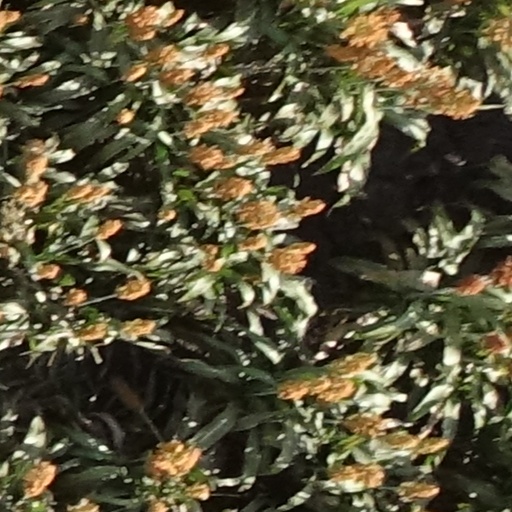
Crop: sorghum